Tango Monastery

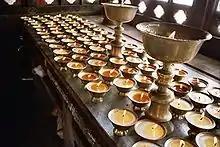
Butter lamps lighted in the temples of the monastery

The 12-cornered monastery was built under the direction of the Gyalse Tenzin Rabgyein in a short span of two months. Basically the monastery has six temples namely, the Trulku lhakhang, the Longku lhakhang, the Choeku lhakhang, the Guru lhakhang, the Namsey Lhakhang and the Gonkhang (inner chapel dedicated to a deity).